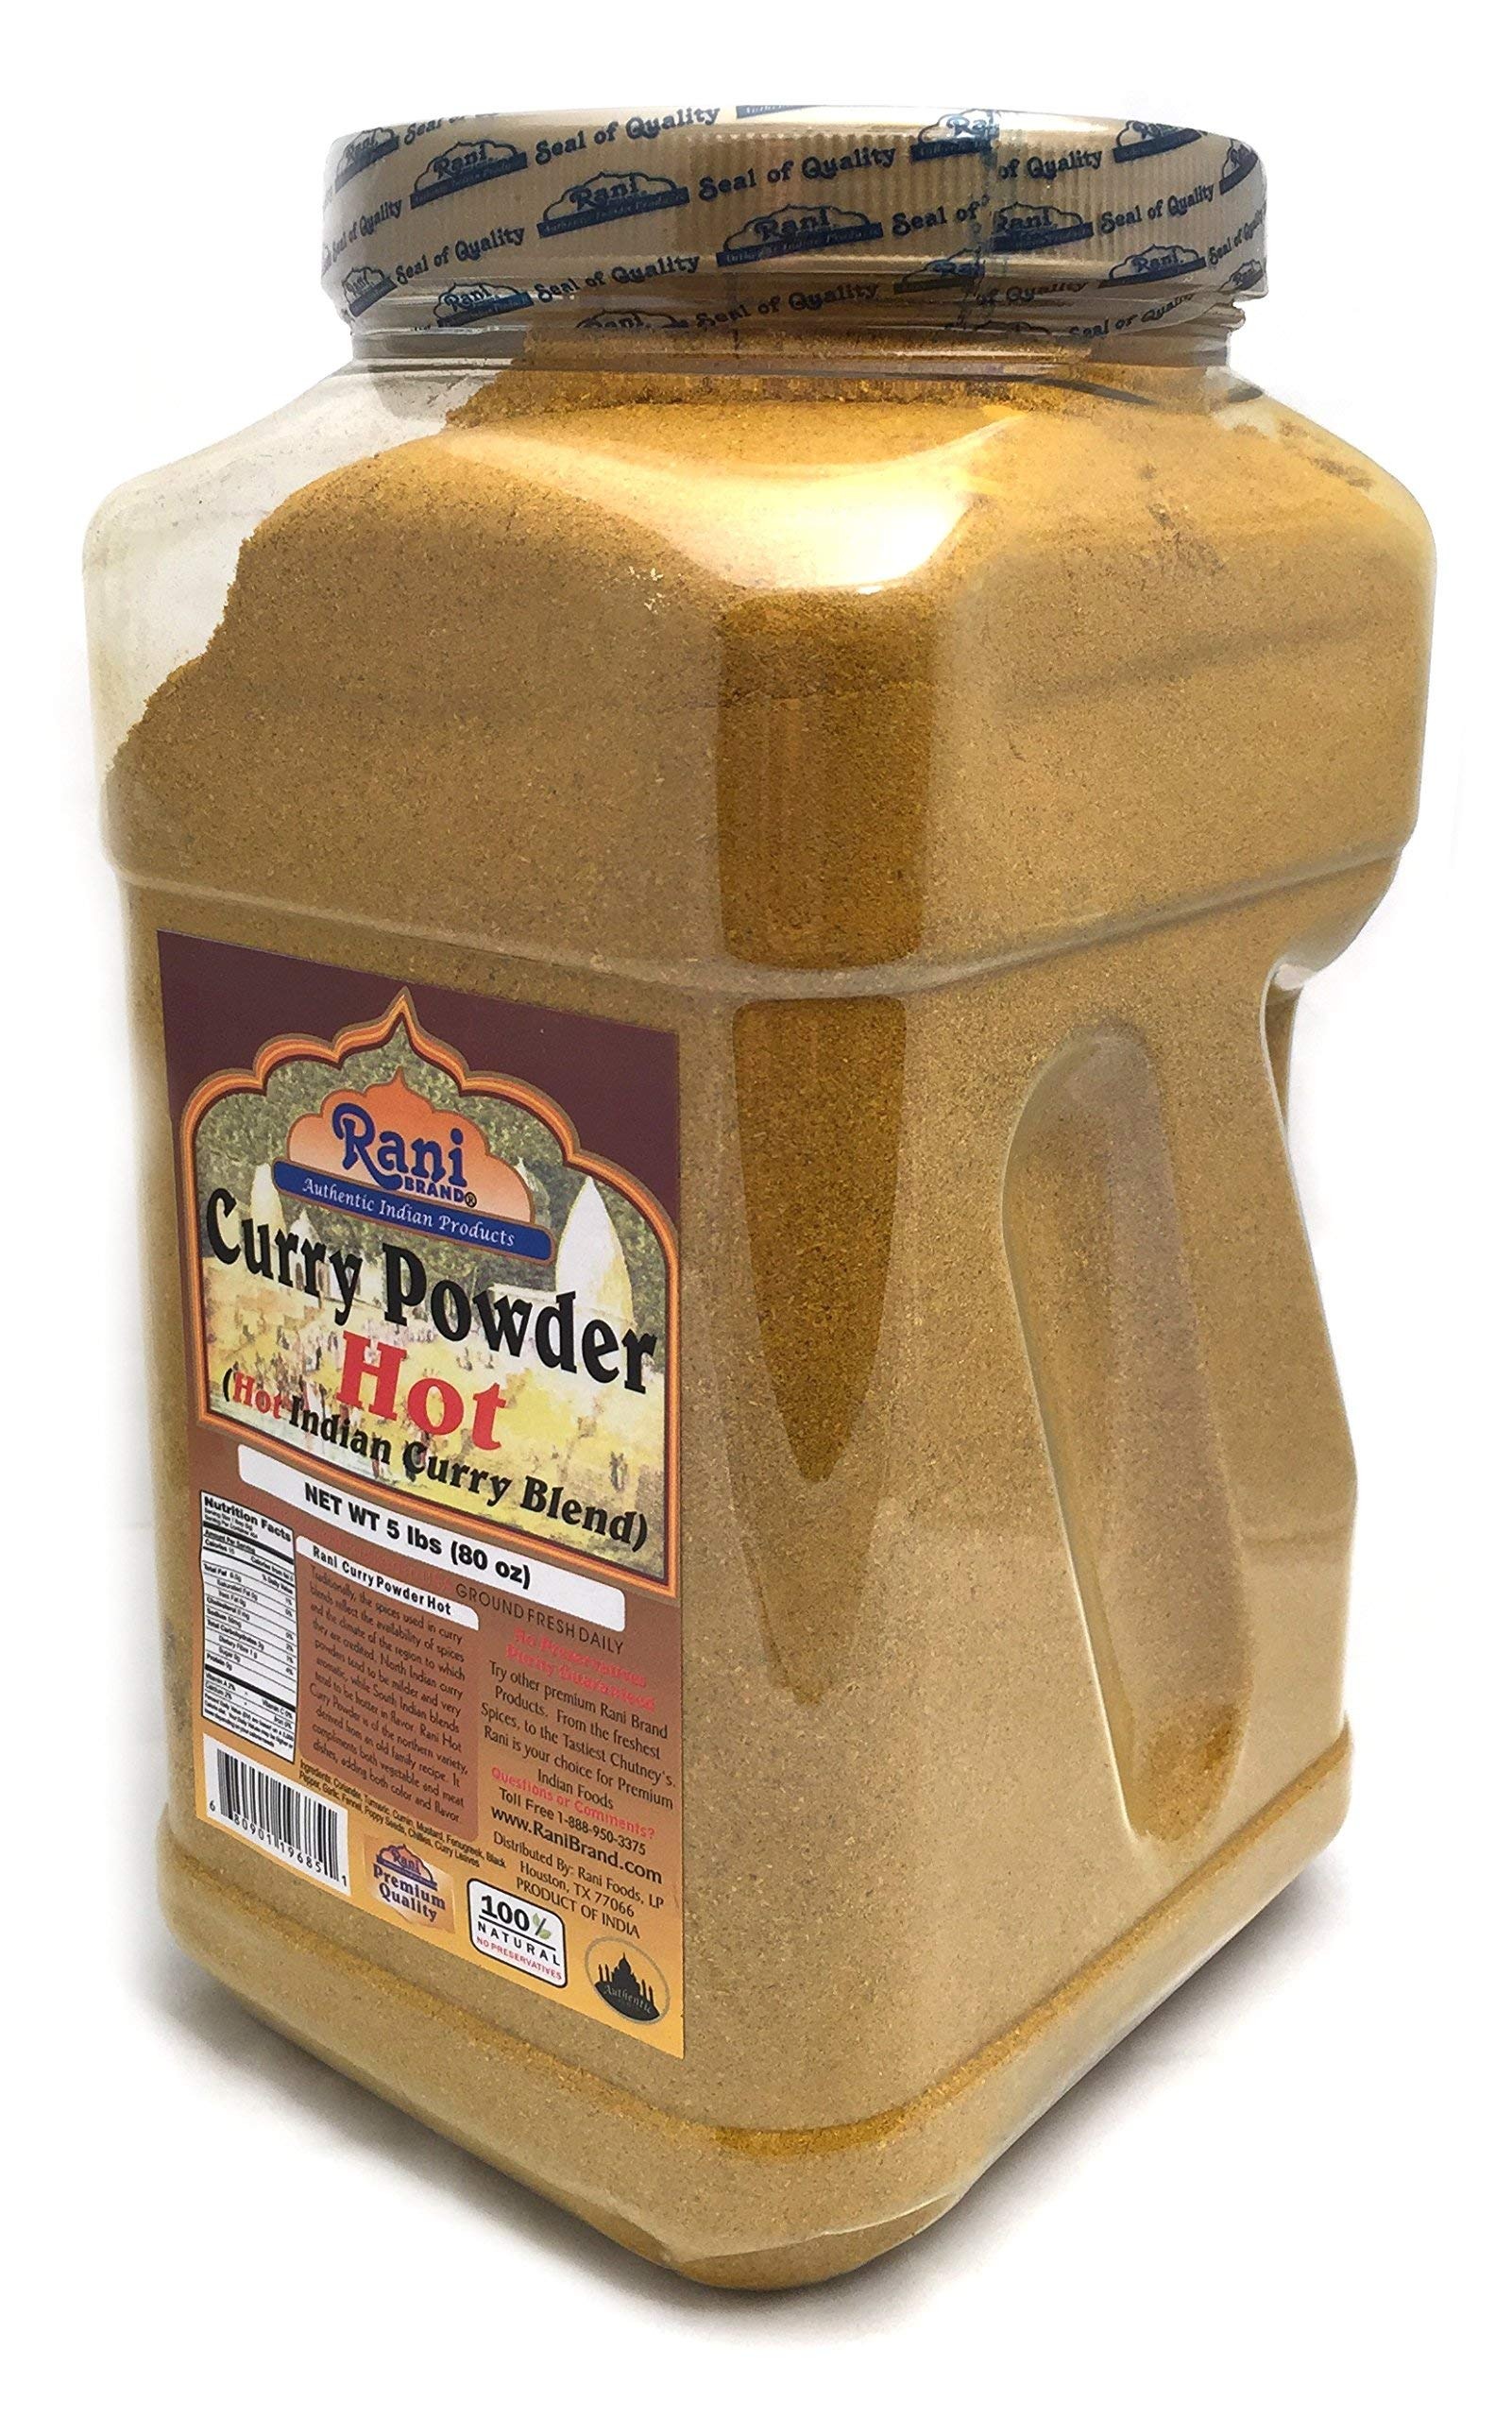
Item Name: Rani Curry Powder Hot (11-Spice Authentic Indian Blend) 80oz (5lbs) 2.27kg Bulk PET Jar ~ All Natural | Salt-Free | Vegan | No Colors | Gluten Friendly | NON-GMO | Indian Origin
Bullet Point 1: You'll LOVE our Hot! Curry Powder by Rani Brand--Here's Why:
Bullet Point 2: ❤️️No SALT, No MSG, 100% Natural (No Preservatives), Gluten Friendly, Vegan, NON-GMO…No non-sense!
Bullet Point 3: ❤️️Great Flavor comes from an Authentic 11-Spice Curry Blend (unlike many others who use only 5-6 spices to keep costs down, not to mention flavor!) Packed in a no barrier Plastic Jar, let us tell you how important that is when using this, potent of all Indian Spices!
Bullet Point 4: ❤️️Rani is a family owned USA based company selling spices for over 40 years, buy with confidence!
Bullet Point 5: ❤️️NO FILLERS in any Rani Brand Spices (fillers are commonly used in spices to make them free flowing or lessen the costs of production) usually sodium or like product. Net Wt. 80oz (5lbs) 2.27kg, Authentic Indian Product.
Product Description: <p><b>Rani Curry Powder Hot</b> Traditionally, the spices used in curry blends reflect the availability of spices and the climate of the region to which they are credited. North Indian curry powders tend to be milder and very aromatic, while South Indian blends tend to be hotter in flavor. Rani Hot Curry Powder is of the southern variety, derived from an old family recipe. It compliments both vegetable and meat dishes, adding both color and flavor. </p> Product Type: Curry Powder Blend <br> <br> Product of India <br> Ingredients:Coriander, Turmeric, Cumin, Fenugreek, Ginger, Black Pepper, Mustard Seeds, Curry Leaves (Patta), Chili, Fennel, Garlic, Capsicum Oil <p></p>
Value: 80.0
Unit: Ounce

Price: 36.99